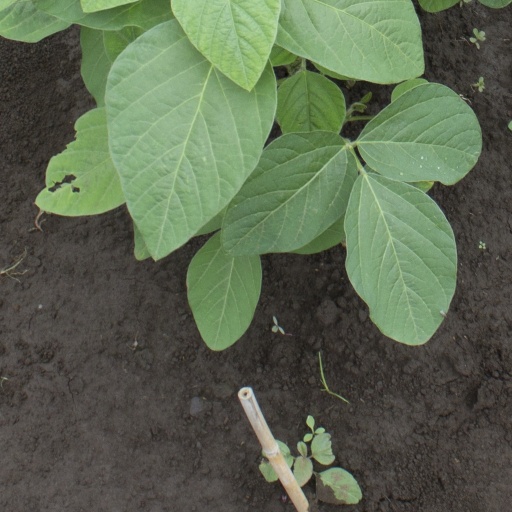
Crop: soybean